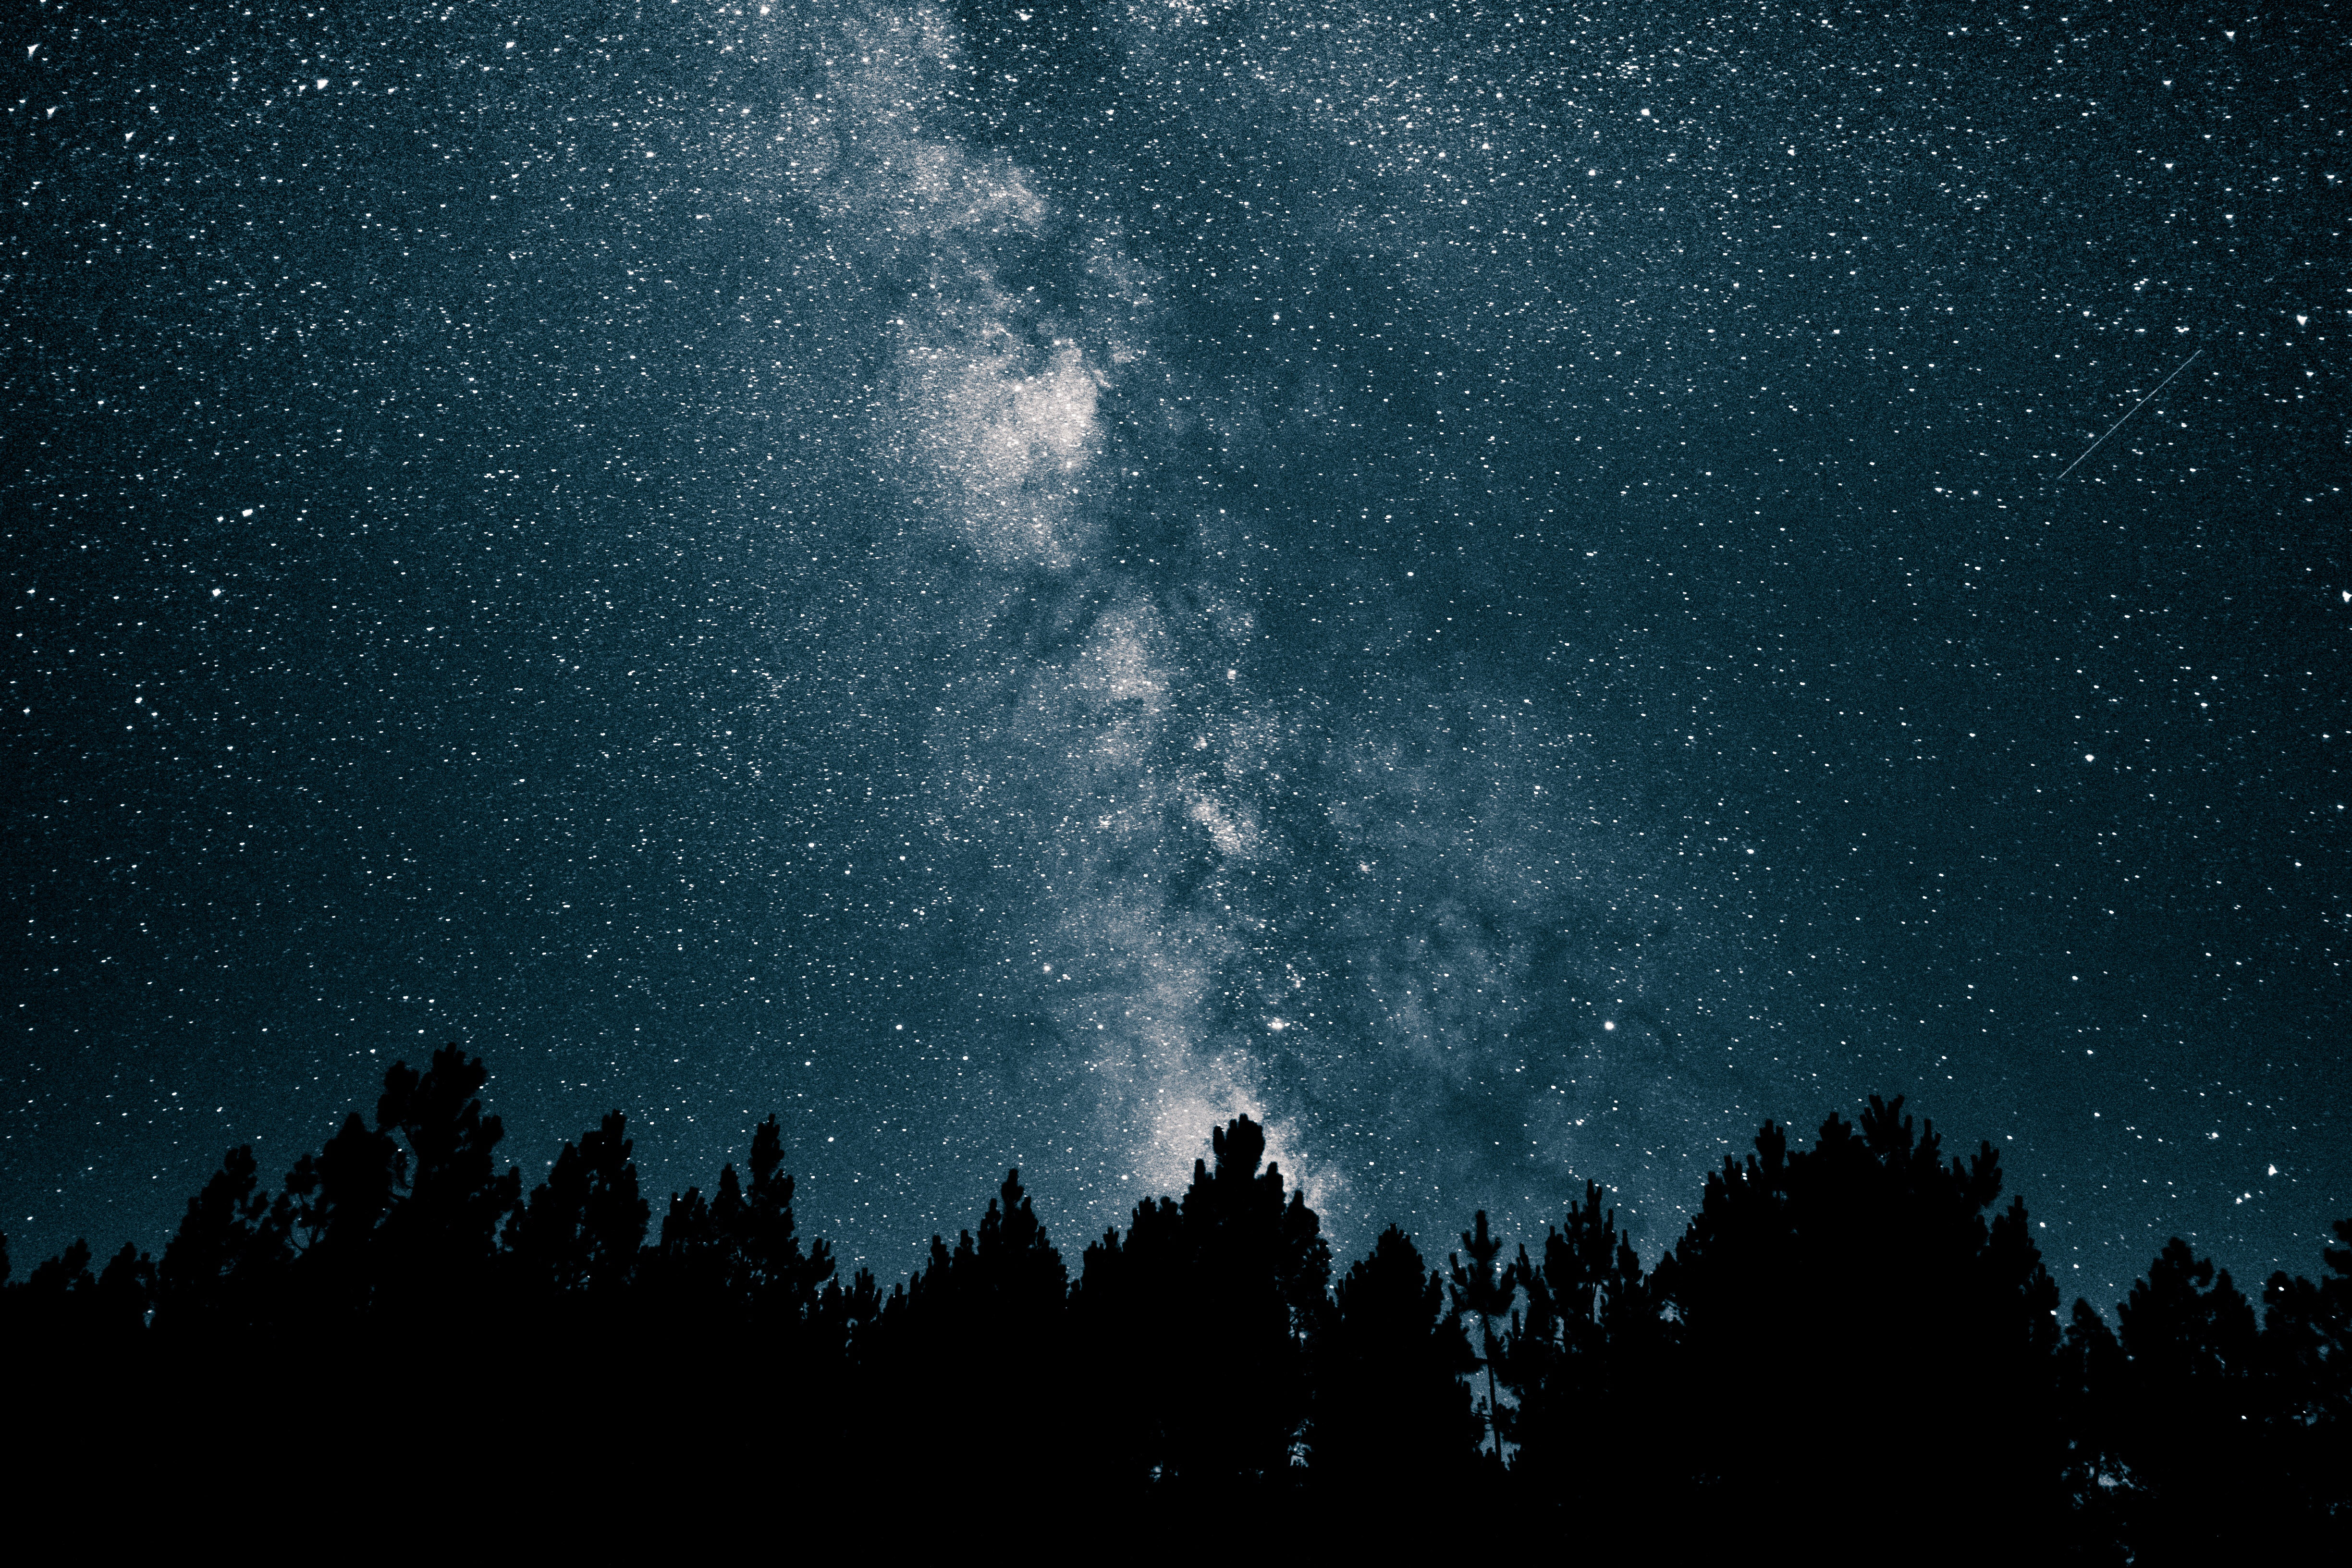
sky, night, blue, astronomical object, atmospheric phenomenon, atmosphere, galaxy, star, astronomy, tree, darkness, universe, milky way, space, cloud, midnight, landscape, science, outer space, forest, constellation